Max Adler (Marxist)

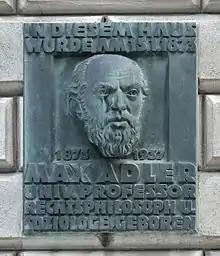
Memorial plaque at his birthplace, Leopoldstadt, Vienna

Max Adler obtained his doctorate in law in 1896, and became a professional lawyer. He began to teach in the “Schönbrunn Circle” in the early summer of 1919. Max Winter, the deputy mayor of Vienna, was able to make rooms available in the main building of Schönbrunn Castle for the "Kinderfreunde Österreich" (an Austrian association for children and families). In the "Schönbrunner Erzieherschule", where young people were trained to be teachers, Max Adler and his colleagues Wilhelm Jerusalem, Alfred Adler, , and Otto Felix Kanitz were able to realize practical educational reforms. In 1920 he qualified at Vienna University, where he became Extraordinary Professor of Sociology and Social philosophy. From 1919 to 1921 he was a Social-Democratic member of the regional parliament of Niederösterreich. Adler was active in Adult Education, and from 1904 to 1925, with Rudolf Hilferding, editor of ""Marx-Studien"".